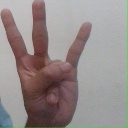
अक्षर: क्ष